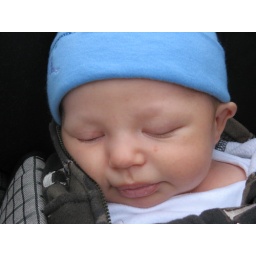
..Jordan is 5 and a half weeks, on an outing in his blue hat